Stuntman (1994 film)

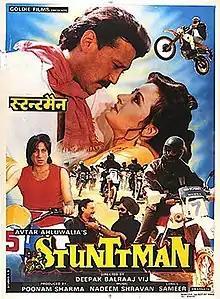

Stunttman is a 1994 Indian Hindi language action film directed by Deepak Balraj Vij and produced by Poonam Sharma. The film stars Jackie Shroff, Zeba Bakhtiar in pivotal roles. It is mainly known for its famous song "Amma Dekh Tera Munda".